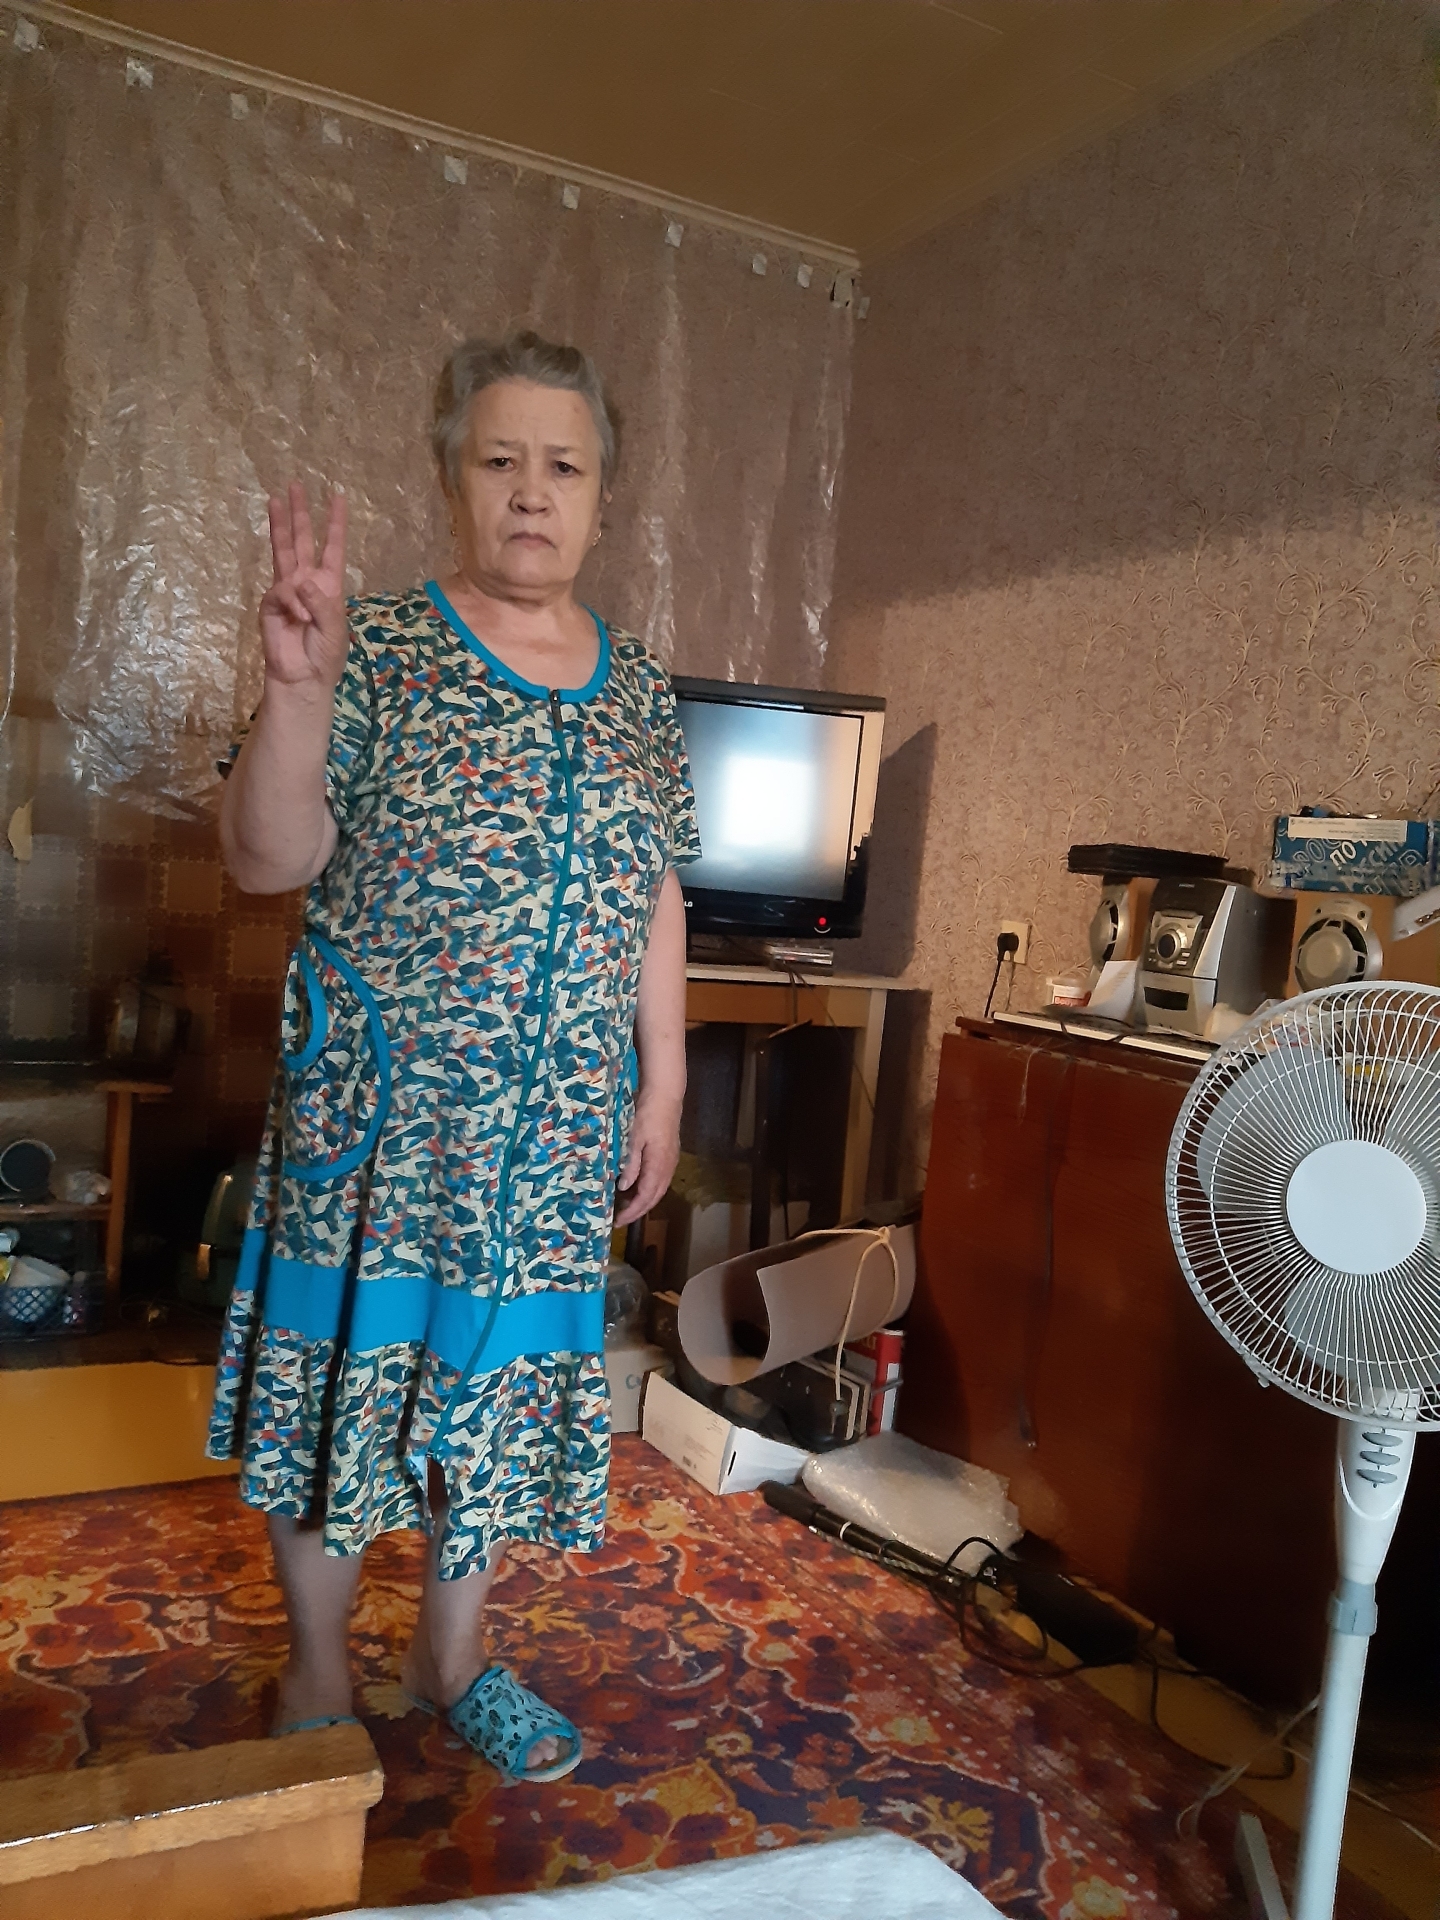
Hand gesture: three